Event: Nepal Earthquake
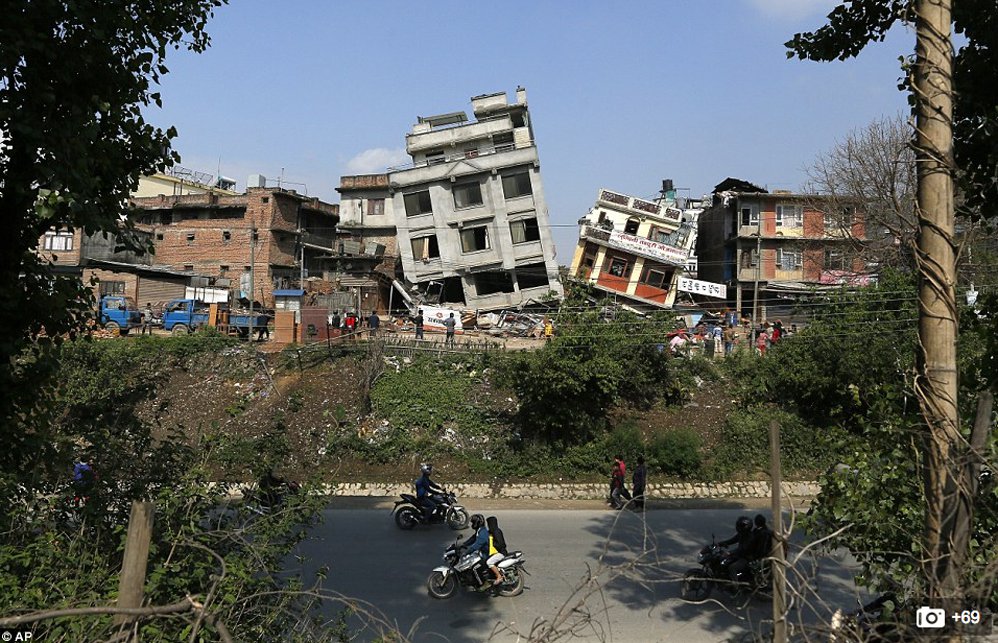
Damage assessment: damage